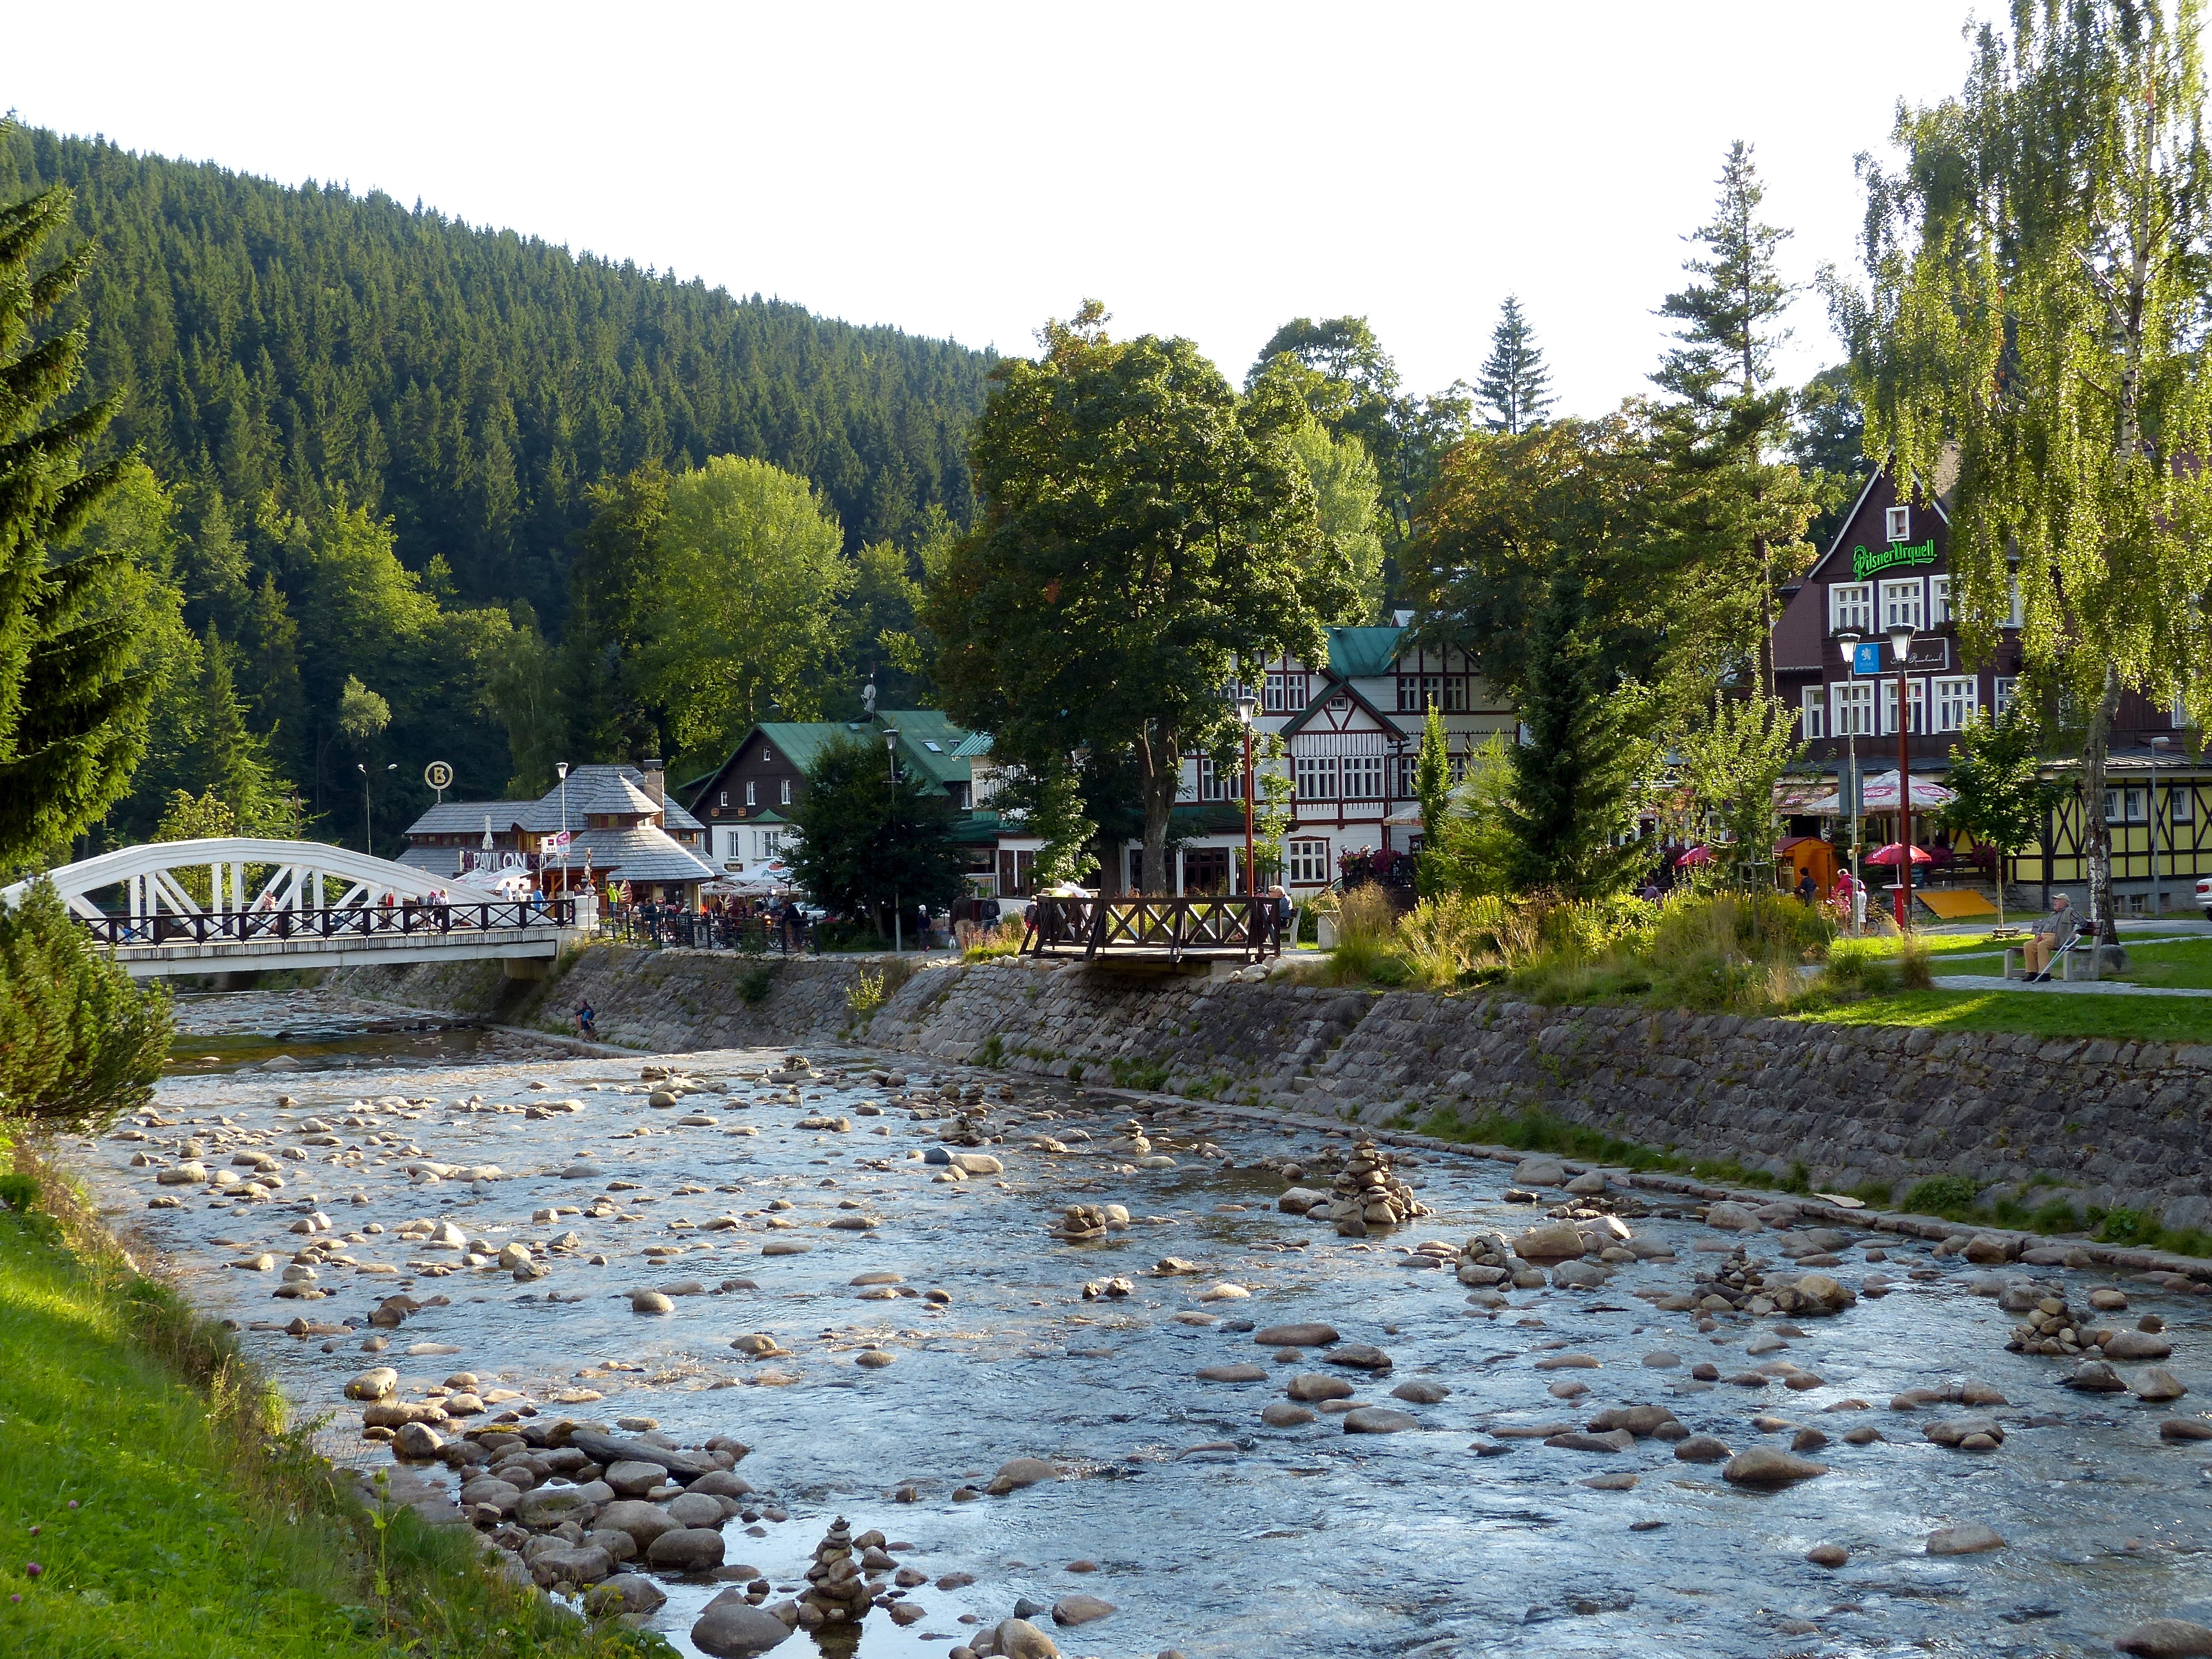
forest, hiking, trail, white, bridge, river, summer, travel, pond, europe, stream, waterway, woods, resort, mountains, republic, most, reka, czech, krkonose, snezka, riesengebirge, labe, spindleruvmlyn, elbe, bily, giantmountains, geological phenomenon